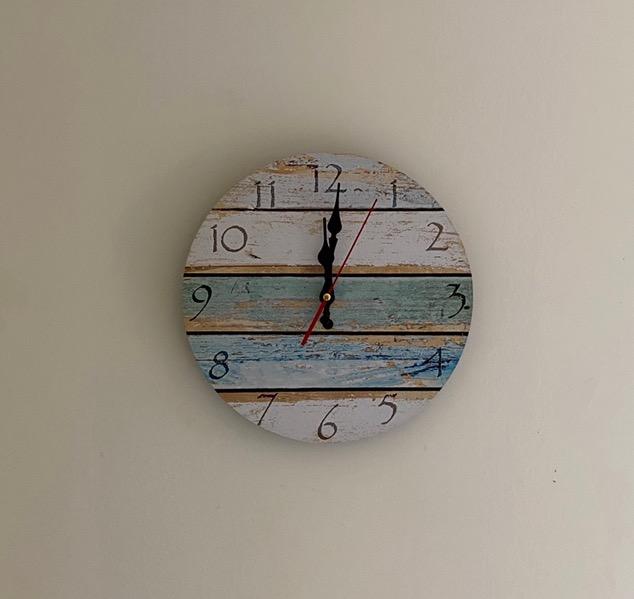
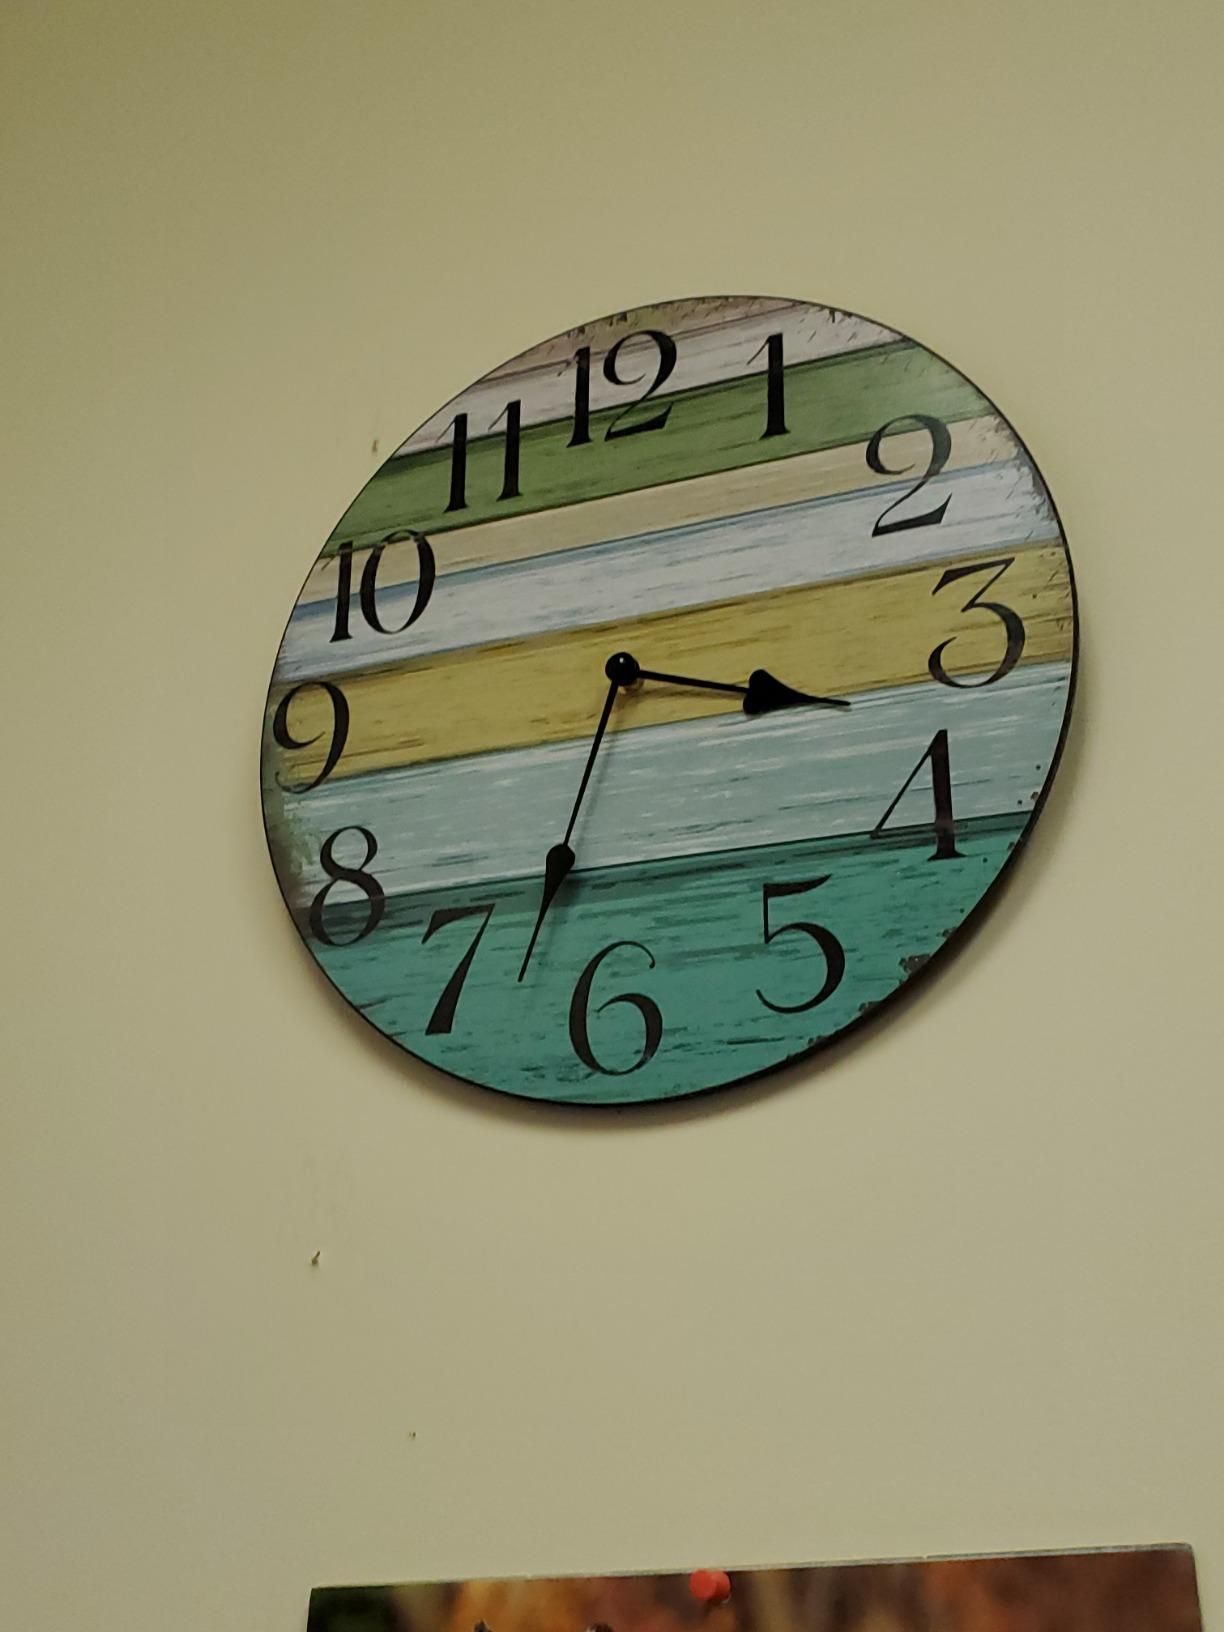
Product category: clock
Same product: no